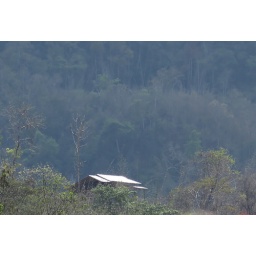
Light little house beside de river